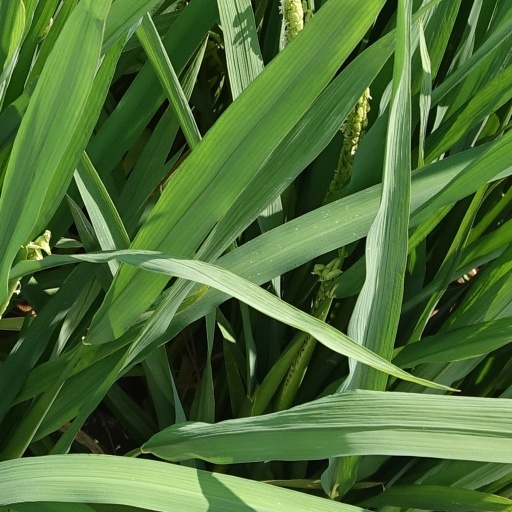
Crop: rice